Burmese–Siamese War (1759–1760)

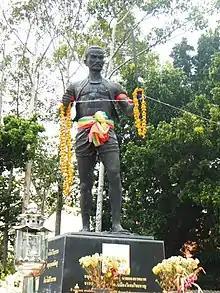
Statue of Khun Rong Palat Chu, who was known for his stand against Burmese vanguard at Wakhao Bay in March 1760, in Wiset Chai Chan

After the victory of the Burmese under Minkhaung Nawrahta over the Siamese in the Battle of Singkhon Pass, the Burmese invading forces entered the Gulf of Siam front as the Siamese were retreating. Phraya Rattanathibet, who had been taking position at Kuiburi, sent his small vanguard regiment under Khun Rong Palat Chu to face the Burmese. Khun Rong Palat Chu led his army of 500 "Phrai" commoner men to wait for the Burmese at the Wakhao beach in modern Tambon ฺBonok, Mueang Prachuap Khiri Khan district. The Burmese invaders arrived at Wakhao in a morning in March 1760, leading to the Battle of Wakhao beach. According to Thai chronicles, Siamese men engaged in hand-to-hand combat with the Burmese. However, the Burmese were numerically superior and the Siamese were defeated by noon of that day. Khun Rong Palat Chu was captured alive by the Burmese, while his subordinates were chased by the Burmese into the sea, many of them were drowned and some managed to return to report to Rattanathibet at Kuiburi.